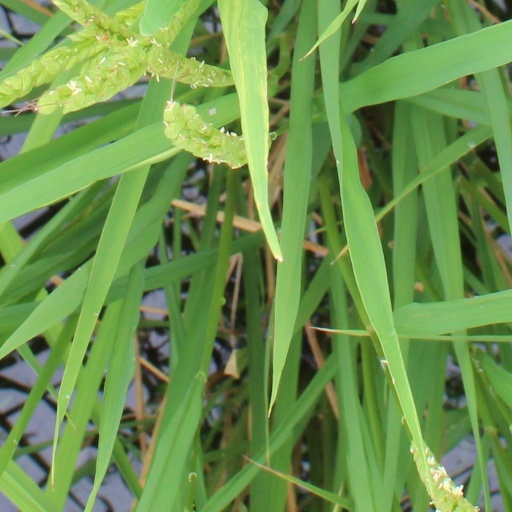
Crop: rice